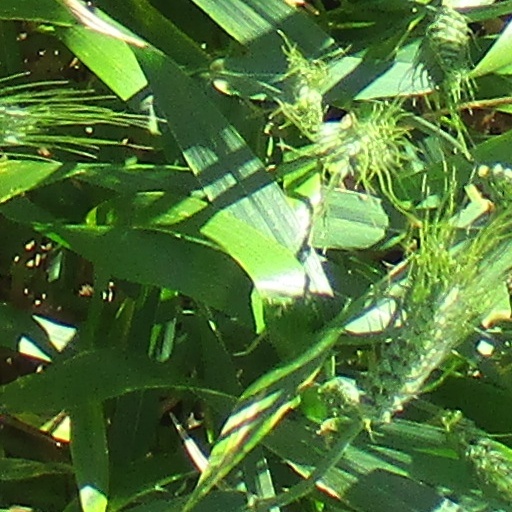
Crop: wheat